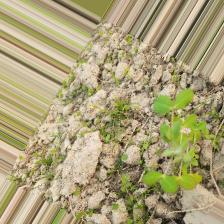
Label: Lentil Rust